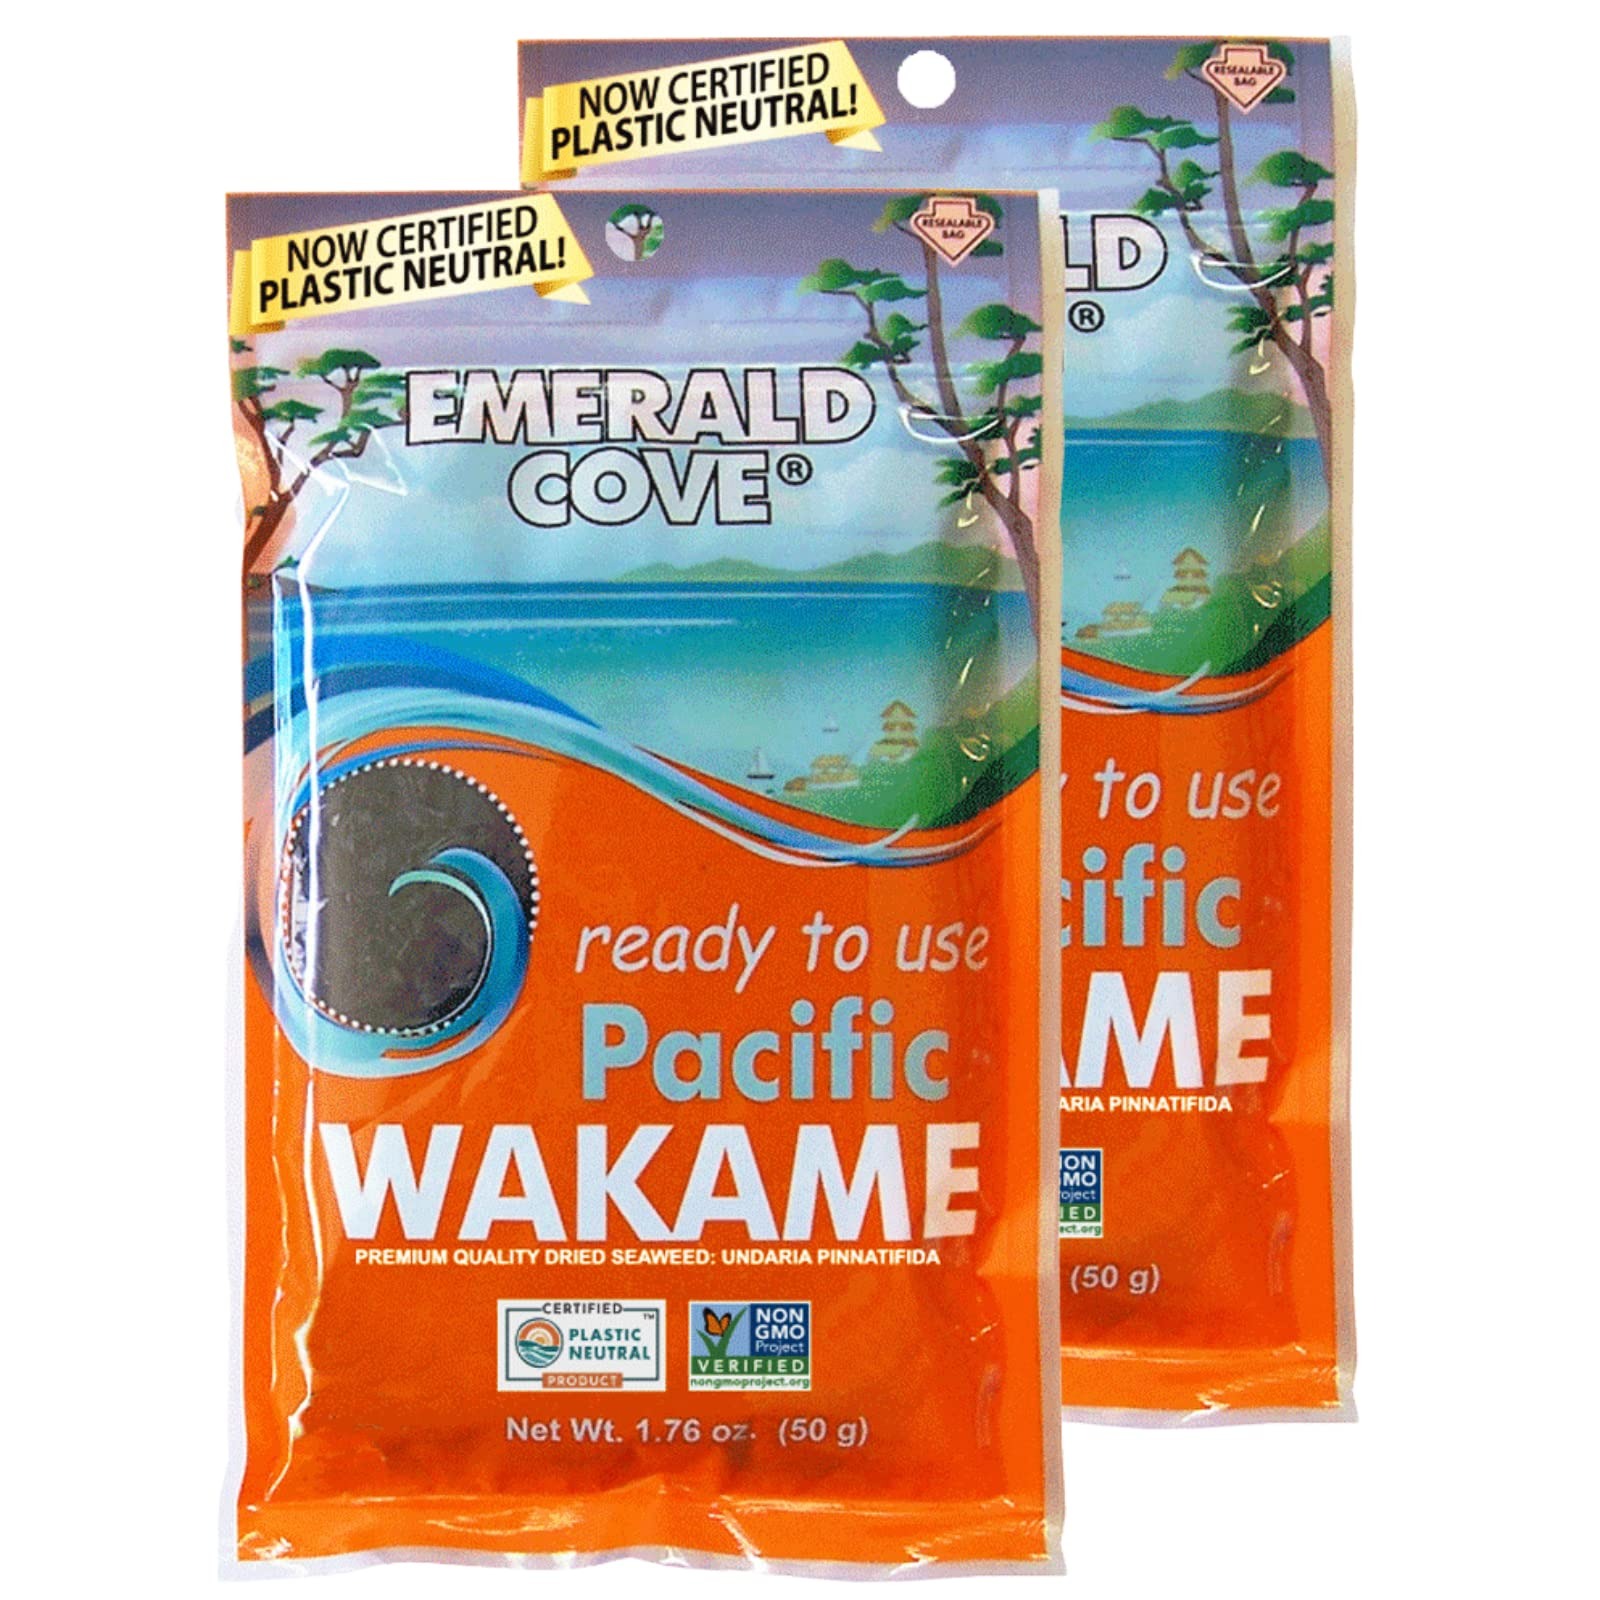
Item Name: Emerald Cove Pacific Wakame, Dried Seaweed, Non-GMO, Naturally Gluten-Free, Resealable Bag, 1.76 oz (2 pk)
Bullet Point 1: Convenient: Resealable bag to help retain freshness; ready-to-use, no need to rinse
Bullet Point 2: Versatile Pantry Staple: Add to salads, soups or sprinkle over rice dishes; add to stocks for enhanced flavor; easily cut into smaller pieces if desired
Bullet Point 3: Gentle Flavor: A subtly sweet taste and soft, velvety texture; no fishy flavor
Bullet Point 4: Rehydrates Easily: Lightly soak wakame flakes in water for a few minutes, drain and use
Bullet Point 5: Alkaline Friendly: Dark green sea vegetable suitable for inclusion in an alkaline diet
Value: 3.52
Unit: Ounce

Price: 52.9